Christine Choy

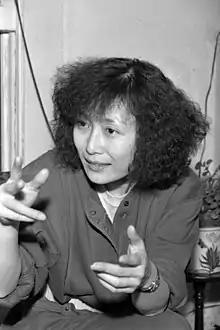
Choy in 1986

Christine Choy (born 1952) is a Chinese-American filmmaker. She is known for co-directing "Who Killed Vincent Chin?", a 1988 documentary film based on the murder of Vincent Jen Chin, for which she was nominated for an Academy Award. She co-founded Third World Newsreel, a film company focusing on people of color and social justice issues. As a documentary filmmaker, she has produced and directed more than eighty films. She is a professor at New York University's Tisch School of the Arts.